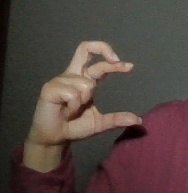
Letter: thal